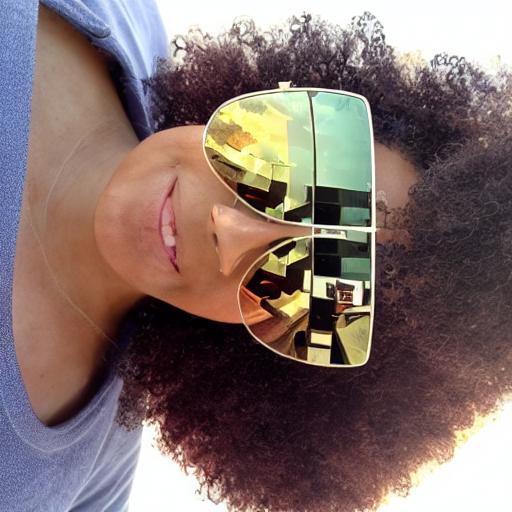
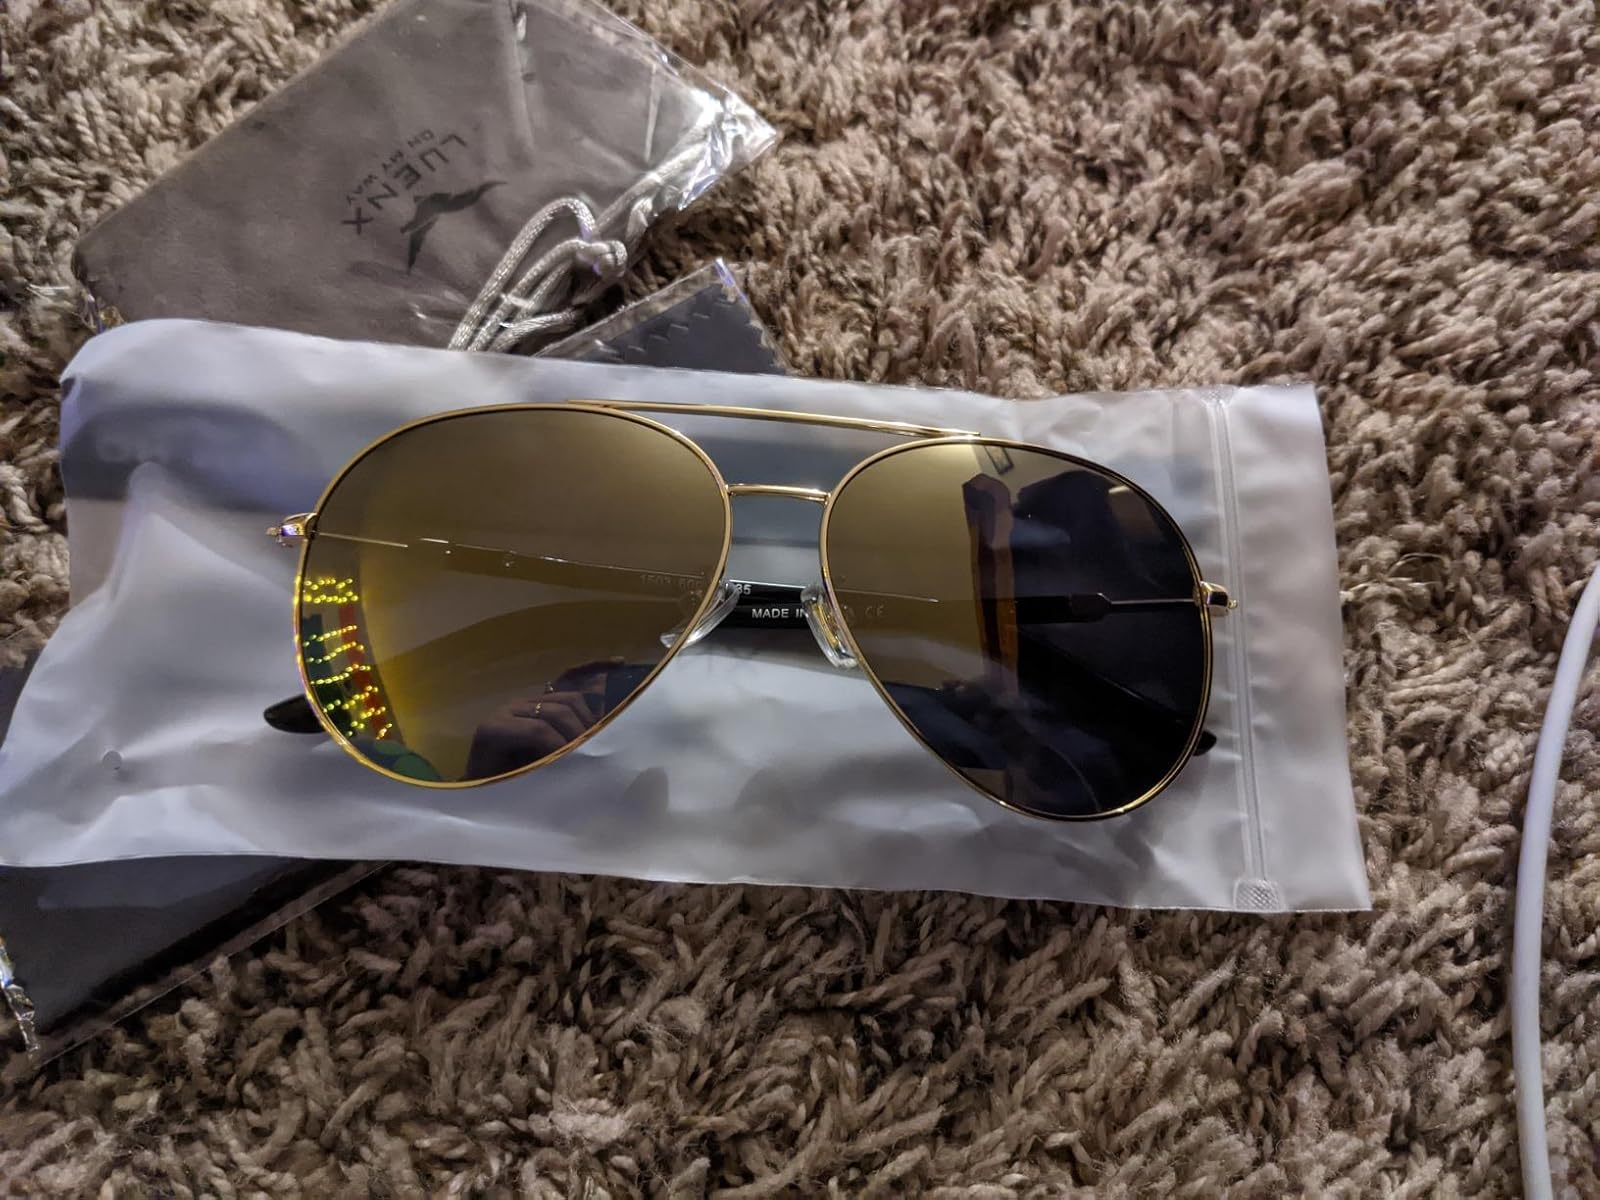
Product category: accessories_sunglasses
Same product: no